Lleida

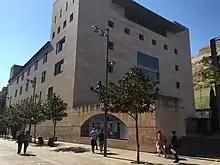
Auditori Enric Granados

Lleida is served by Renfe's Madrid–Barcelona high-speed rail line, serving Barcelona, Zaragoza, Calatayud, Guadalajara, and Madrid. Lleida has a new airport opened in January 2010, and a minor airfield located in Alfès. Also, the town is the western terminus of the Eix Transversal Lleida-Girona, and a railway covering the same distance ("Eix Transversal Ferroviari") is currently under planning.